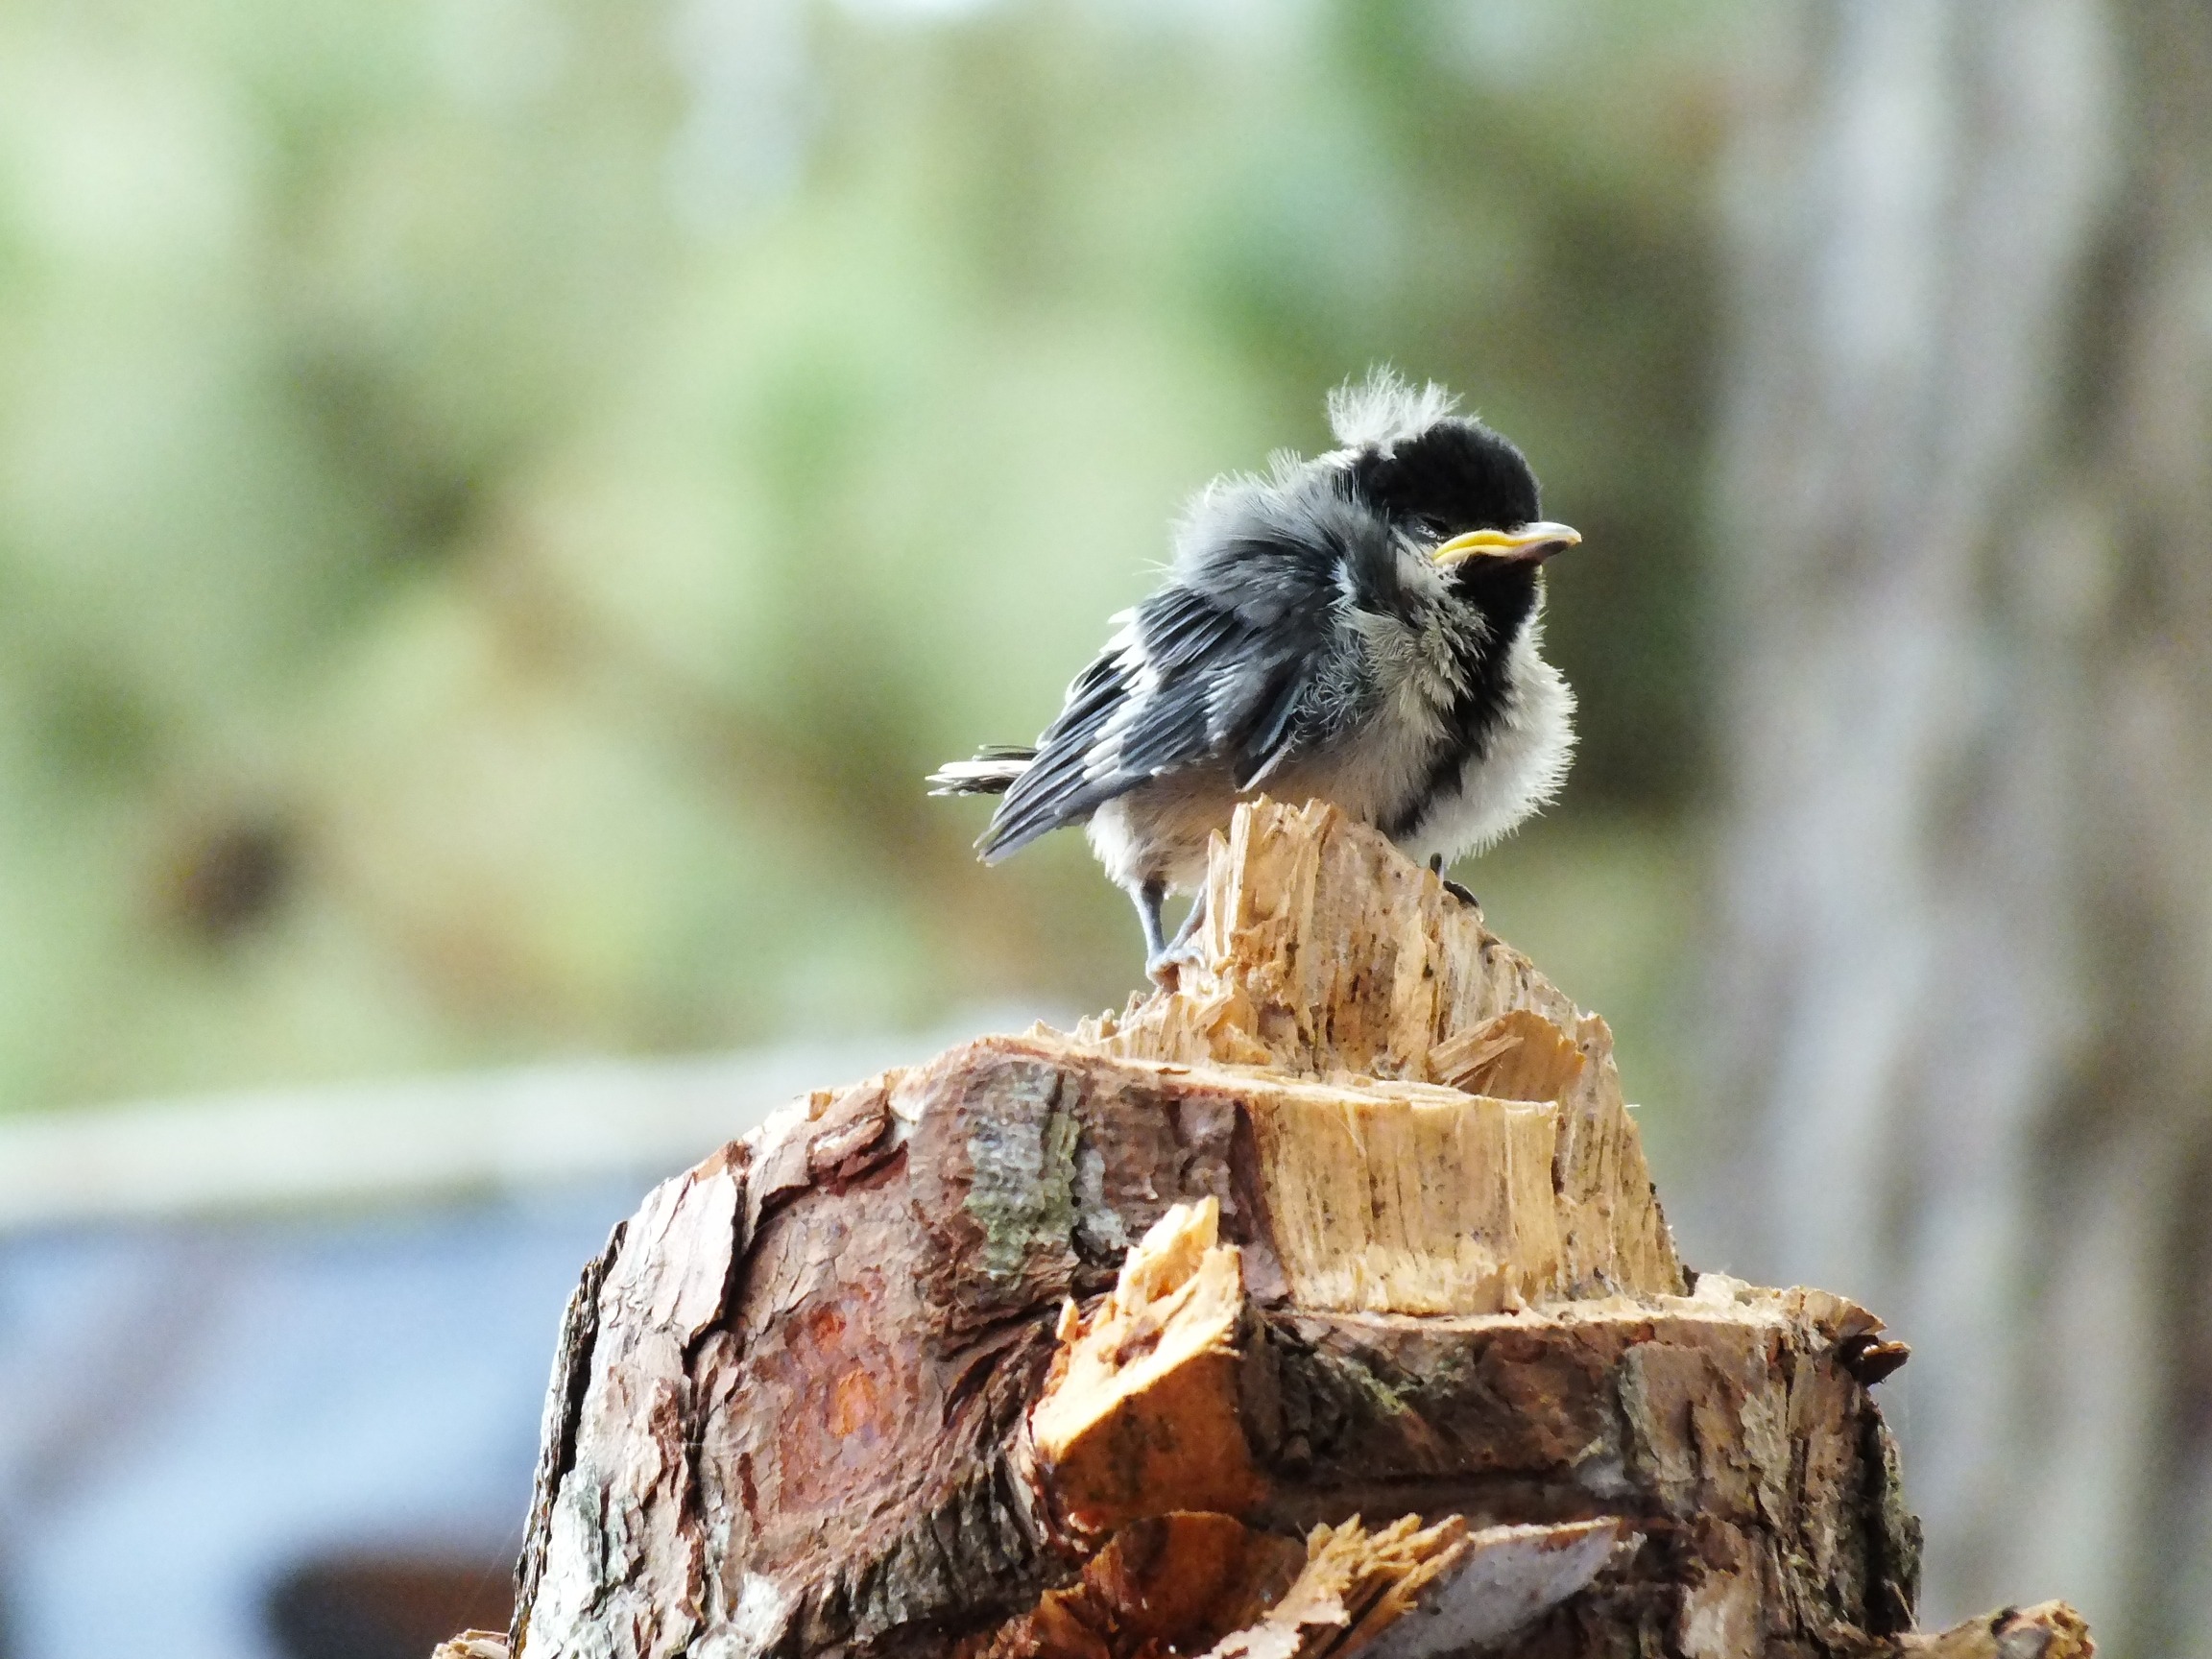
nature, branch, bird, stump, animal, wildlife, beak, fauna, close up, snag, vertebrate, sparrow, fledgling, chick, stub, house sparrow, perching bird, poult, biddy